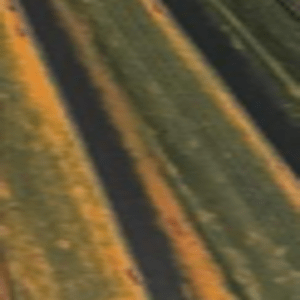
Label: Manganese Deficiency